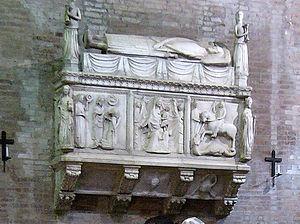
La seigneurie de Carpi était une seigneurie souveraine de l'Italie médiévale et de la Renaissance, qui exista entre 1336 et 1527.